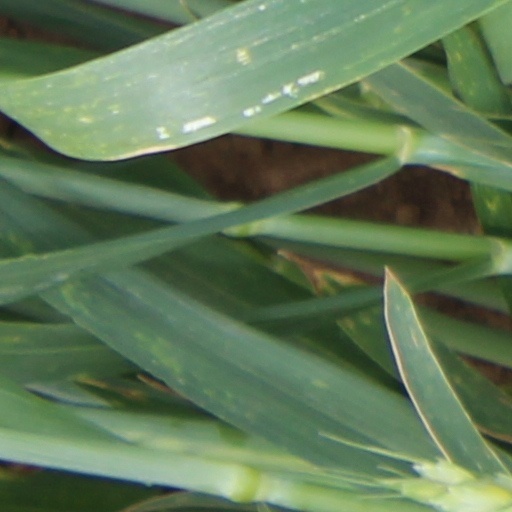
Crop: wheat